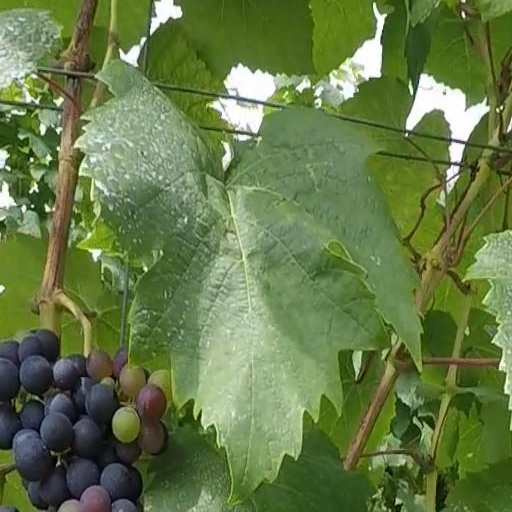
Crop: grape